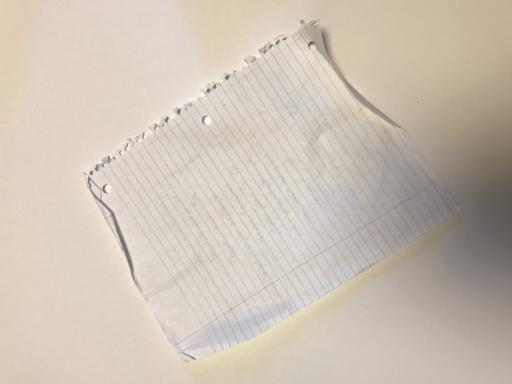
Label: paper